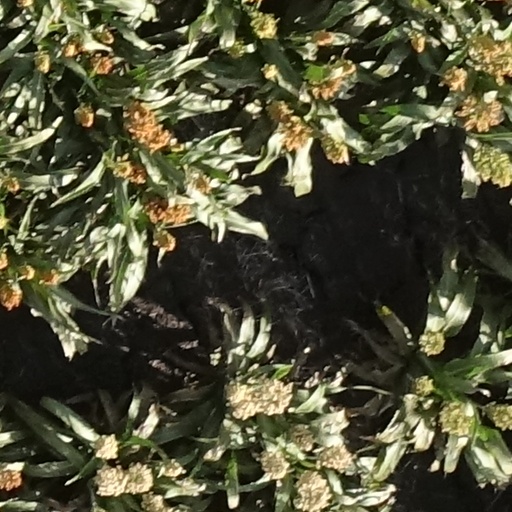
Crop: sorghum